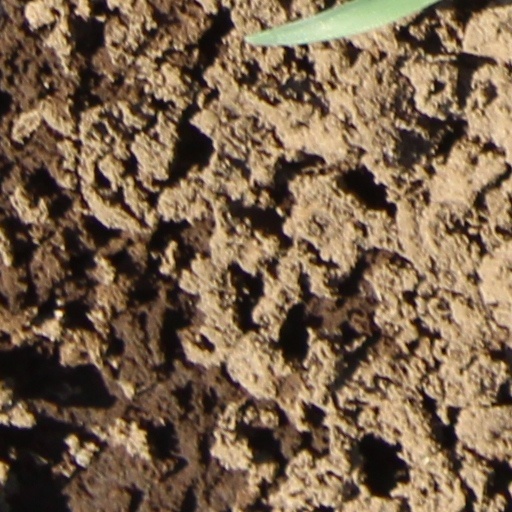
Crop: wheat